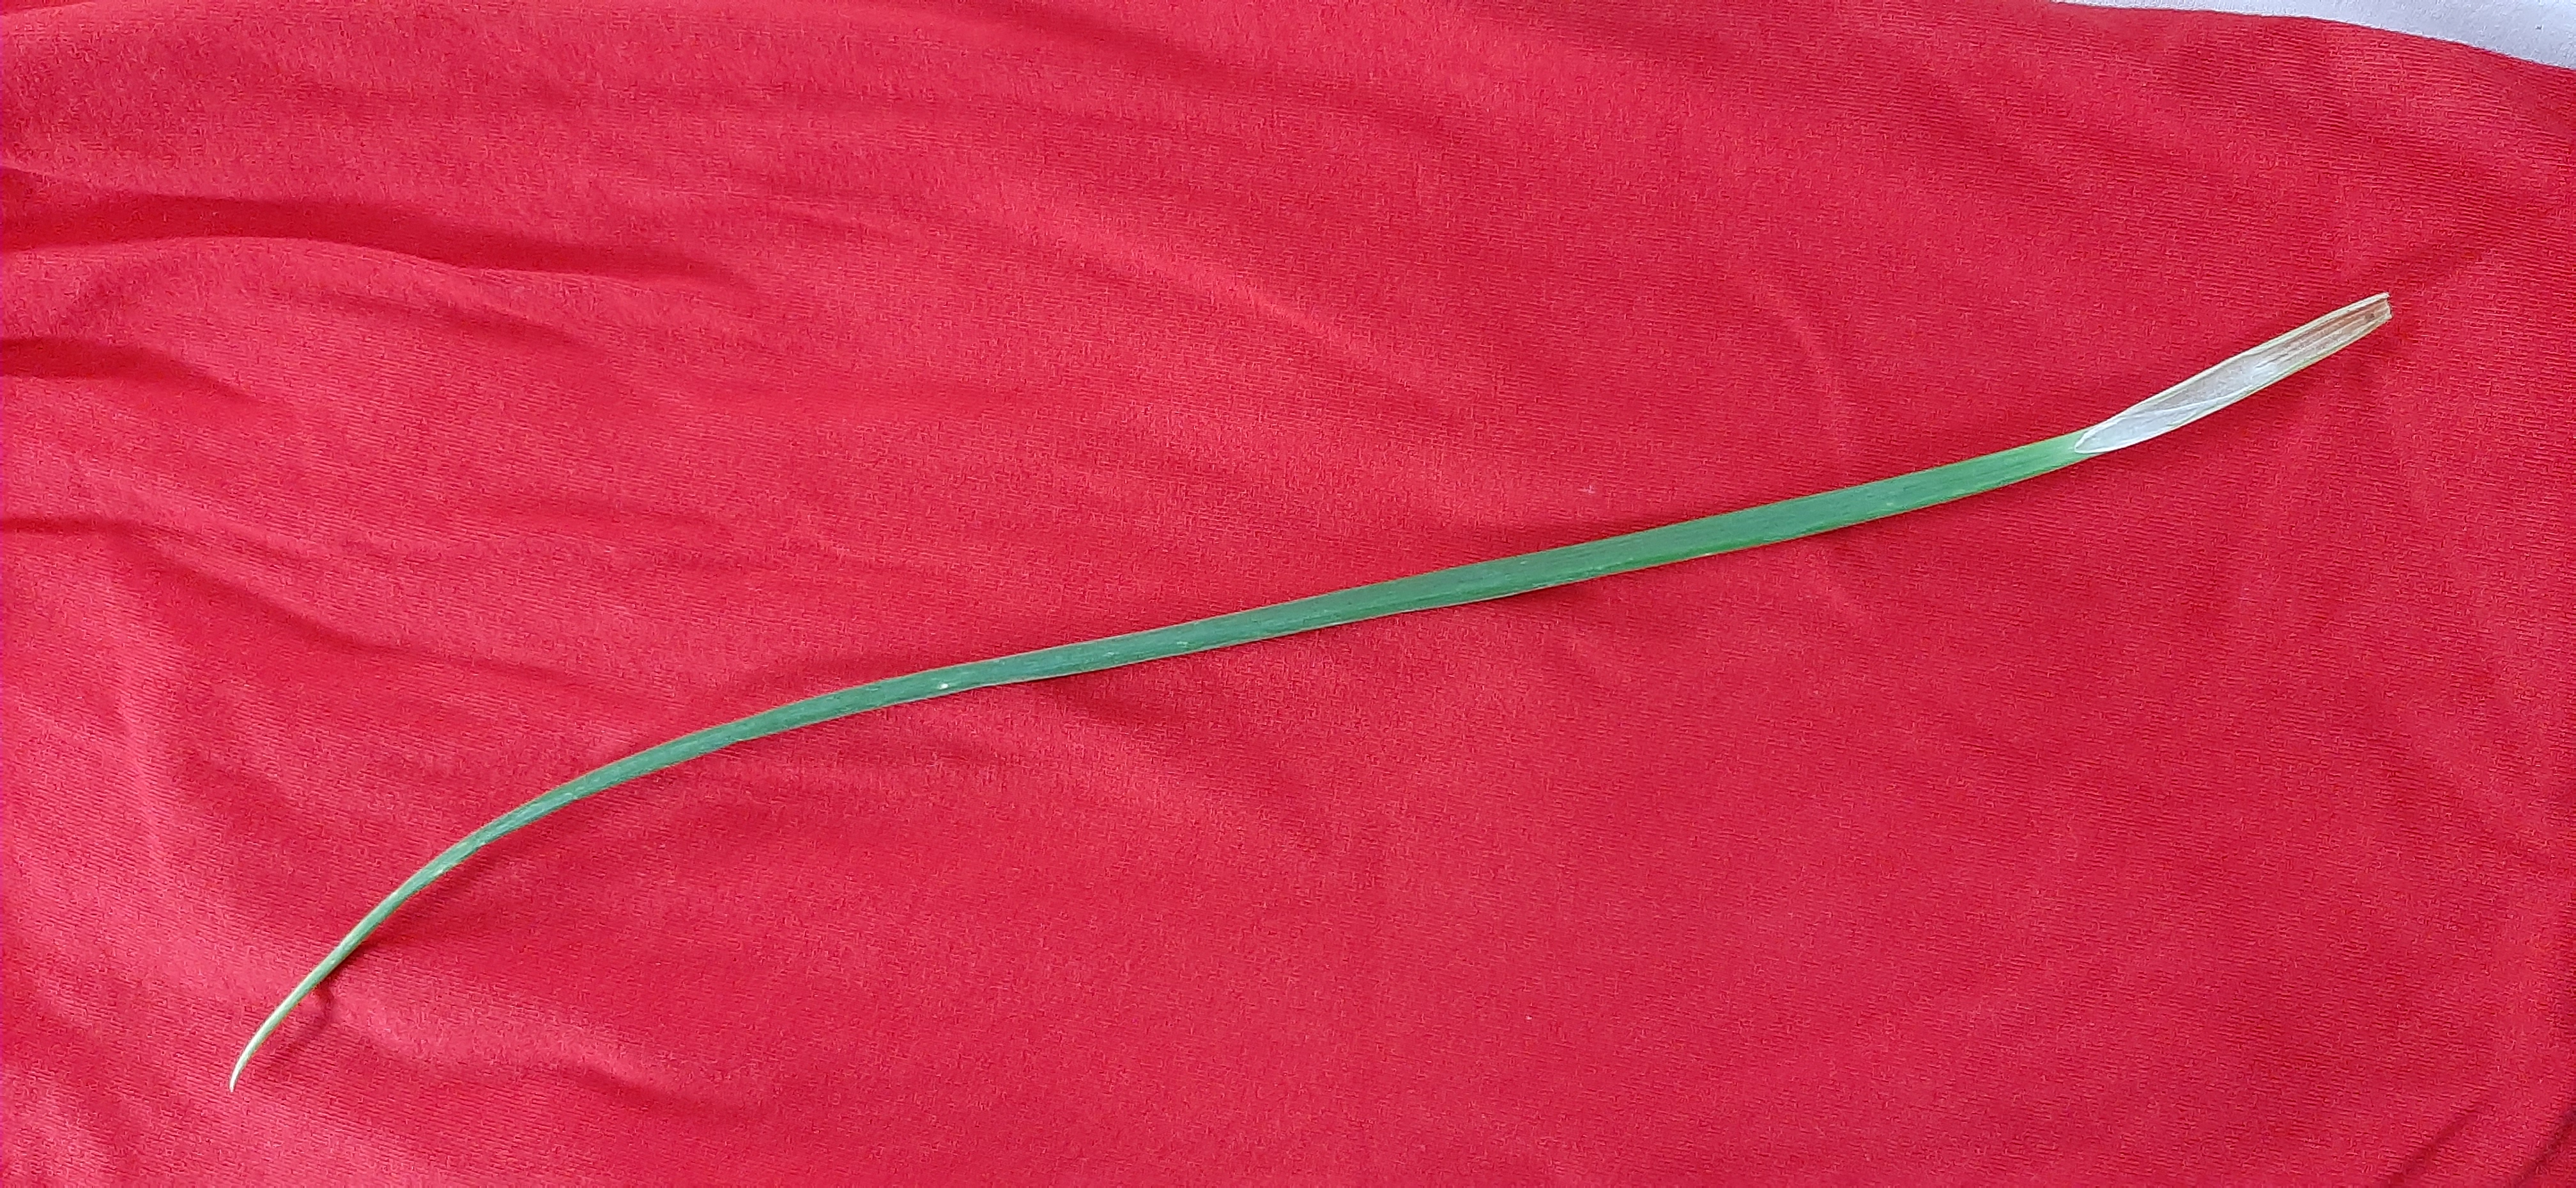
Plant: Onion